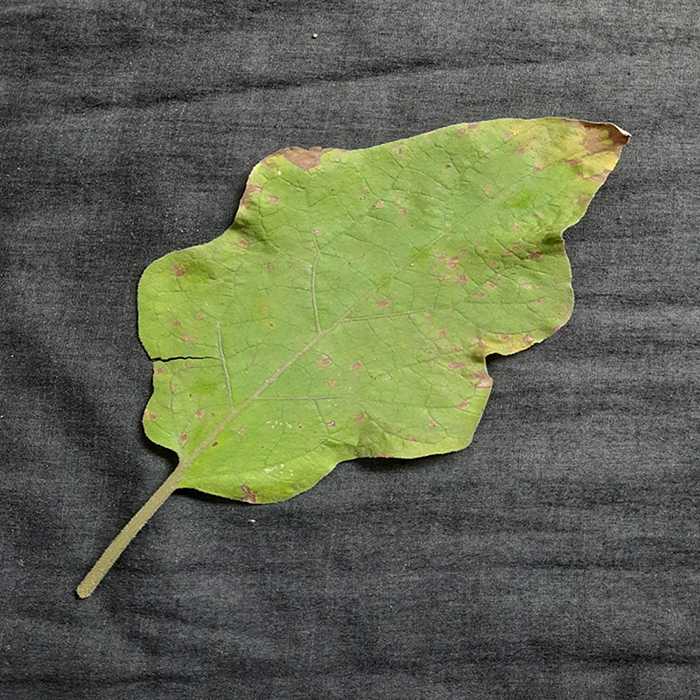
Plant: Eggplant
Label: Eggplant Cercopora leaf spot